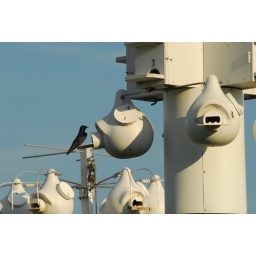
A male Purple Martin at the martin house colony near the Bombay Hook visitor center.